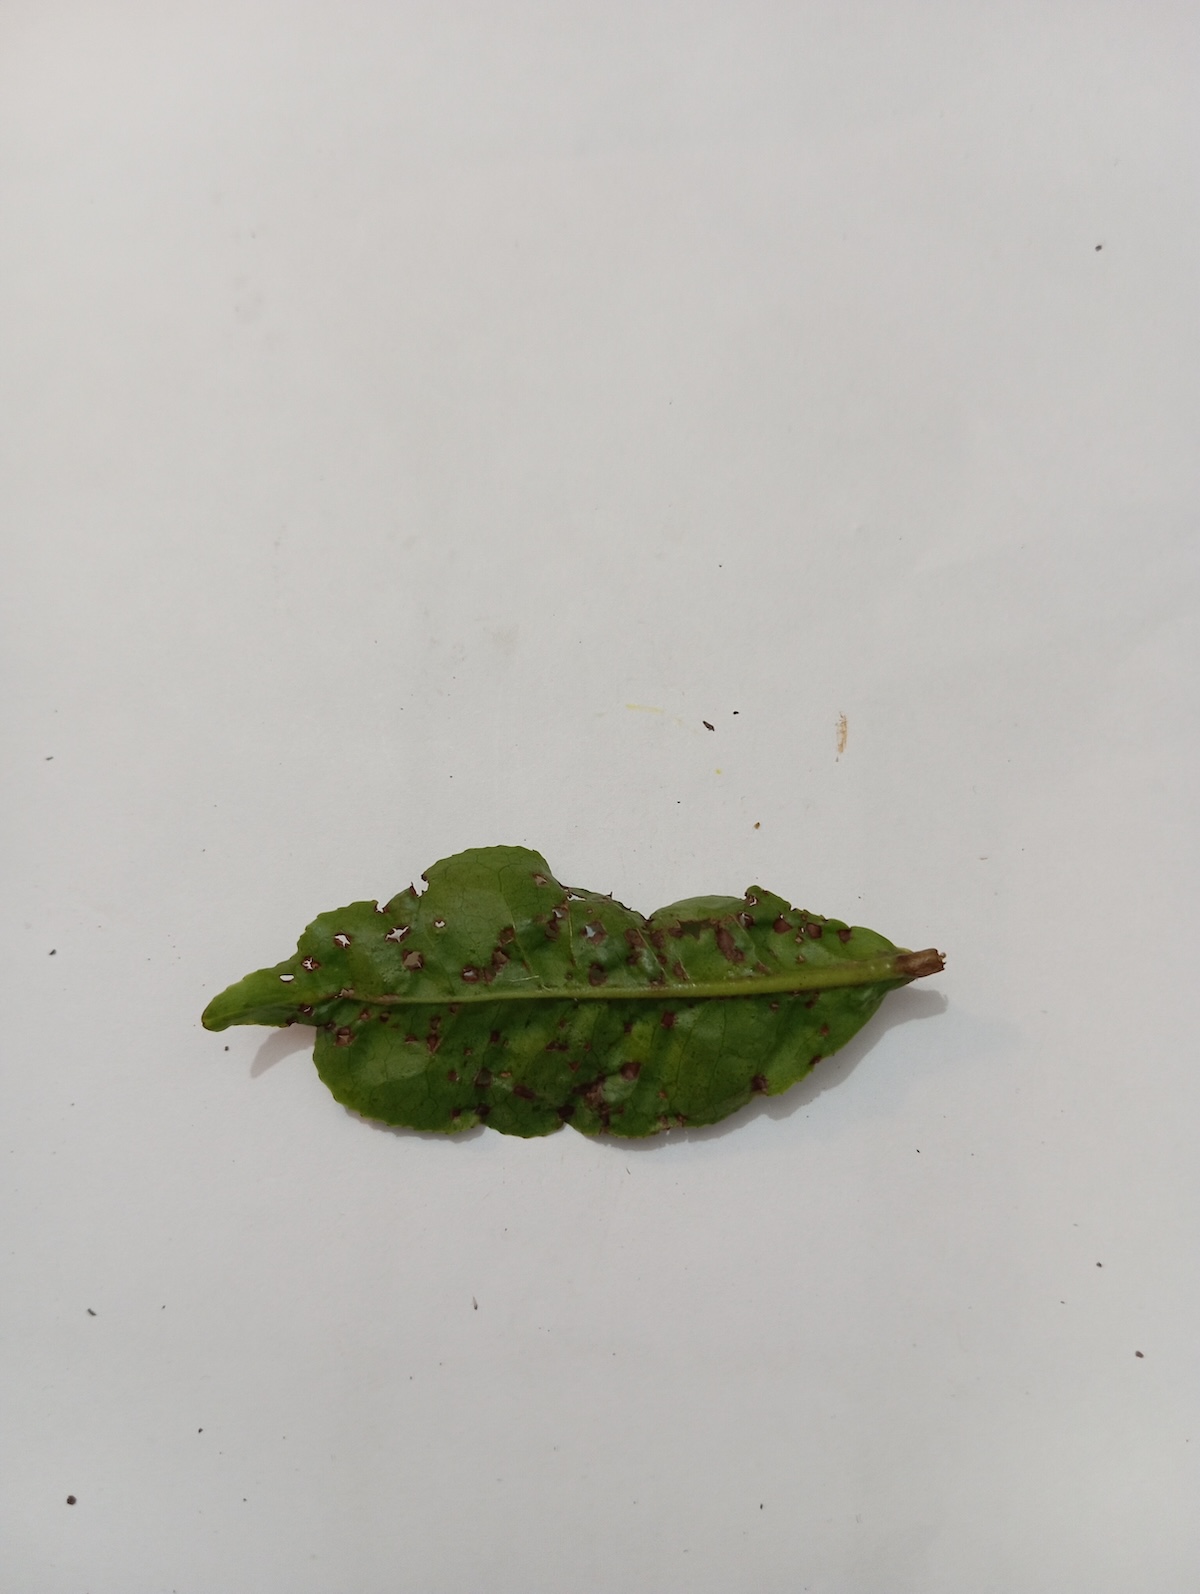
Label: Green mirid bug